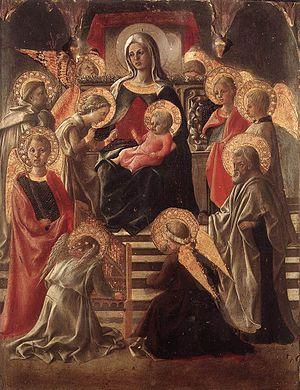
Fra Filippo Lippi, dit Fra Filippo del Carmine, né en 1406 à Florence et mort le 9 octobre 1469 à Spolète, est un peintre florentin de la Première Renaissance.